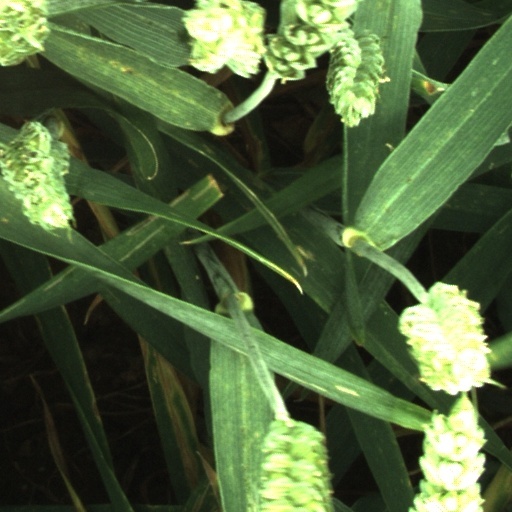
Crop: wheat